British Overseas Territories

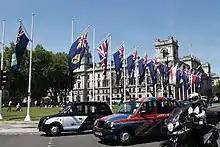
Overseas Territories flags in Parliament Square in 2013

Each overseas territory has been granted its own flag and coat of arms by the British monarch. Traditionally, the flags follow the Blue Ensign design, with the Union Flag in the canton, and the territory's coat of arms in the fly. Exceptions to this are Bermuda which uses a Red Ensign; British Antarctic Territory which uses a White Ensign, but without the overall cross of St. George; British Indian Ocean Territory which uses a Blue Ensign with wavy lines to symbolise the sea; and Gibraltar which uses a banner of its coat of arms (the flag of the city of Gibraltar).